Paignton Zoo

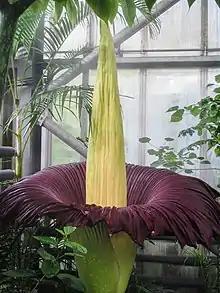
Titan Arum Bloom at Paignton Zoo 2018

Garden themes and plant collections include a broad collection of temperate hardy trees, shrubs and herbaceous plants arranged by habitat type. The indoor growing areas allow the zoo to grow plants from all over the world, ranging from small critically endangered cactus in the desert house, through to the massive Titan arum, giant bamboo and giant water lilies located in the tropical houses.